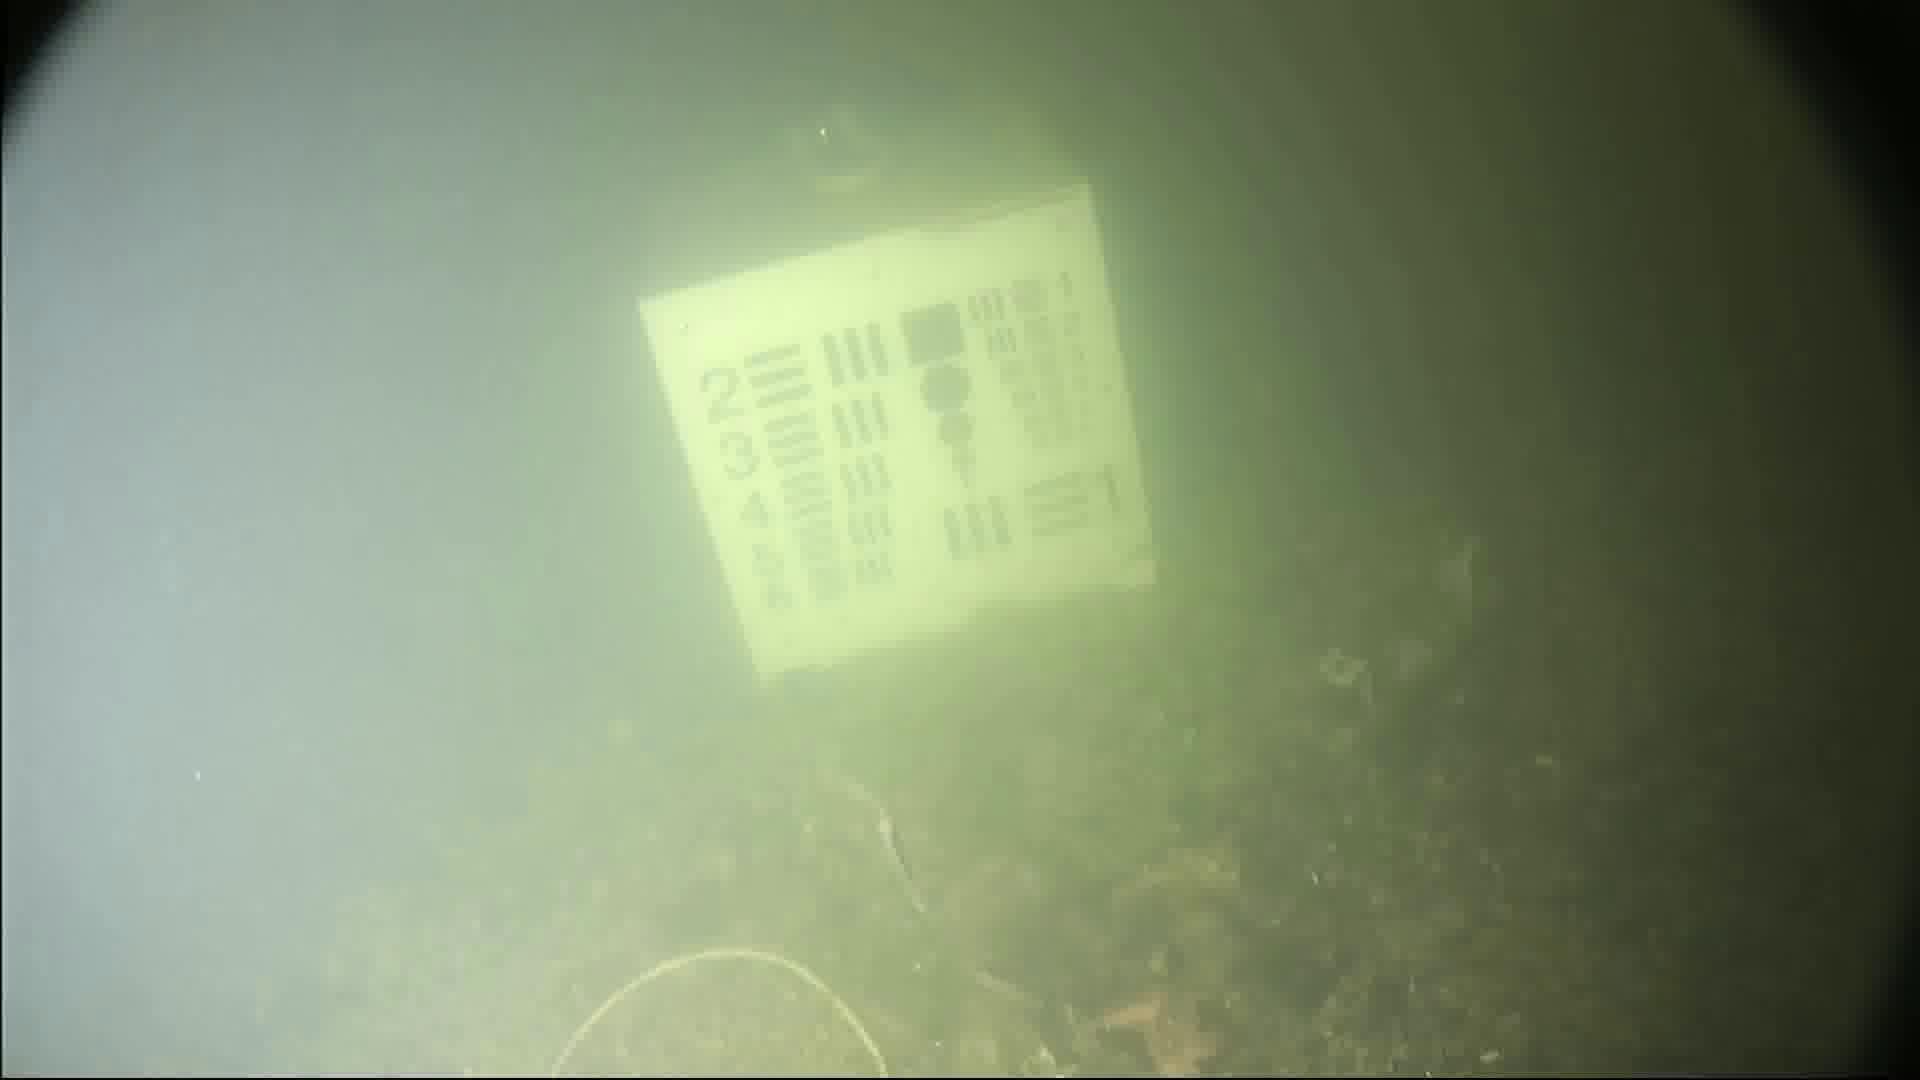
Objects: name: small_fish
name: starfish